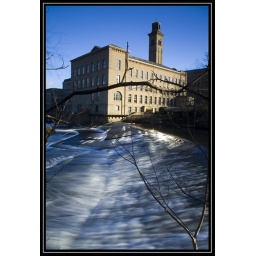
Fast flowing water in Saltaire. Shame about the tree branch!